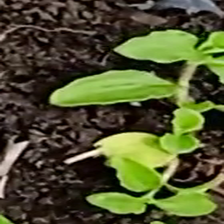
Weed species: Kena_(Commplina_benghalensio)